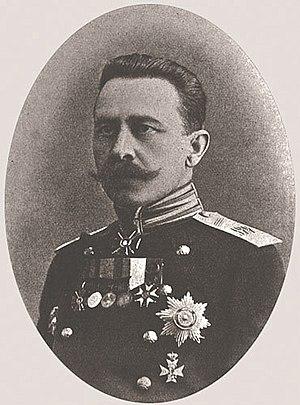
Vladislav Napoleonovitch Klembovsky, né le 10 juillet 1860 et mort en 19 juillet 1921, est un général russe qui combattit durant la Première Guerre mondiale puis rejoignit les Armées blanches.